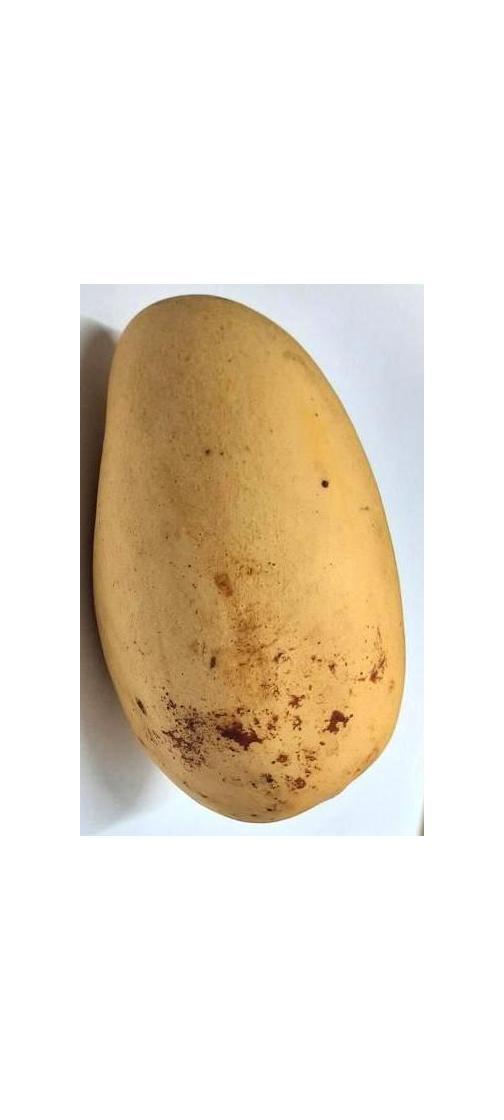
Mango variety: Katimon